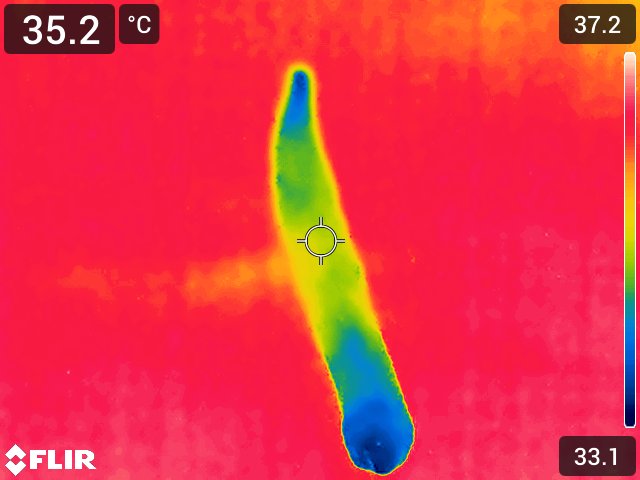
Maturity: over_matured